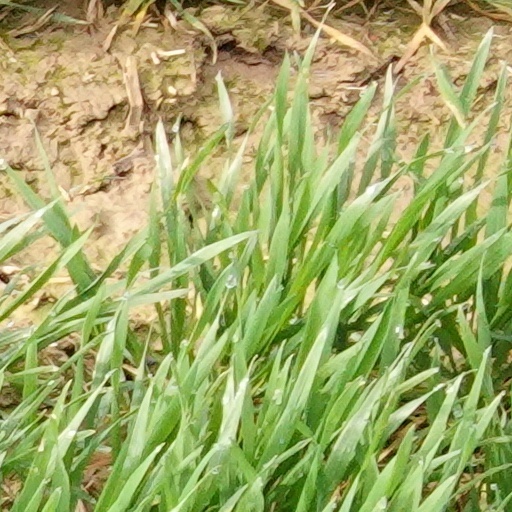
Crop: wheat